Marteen (Russian singer)

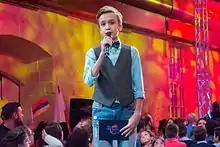
Smirnov announcing points during Junior Eurovision Song Contest 2016

Smirnov was born on 30 April 2003 in Moscow into a family of mathematicians. When he was three years old, Smirnov suddenly began to stutter and his parents sent him to singing lessons as a therapy.